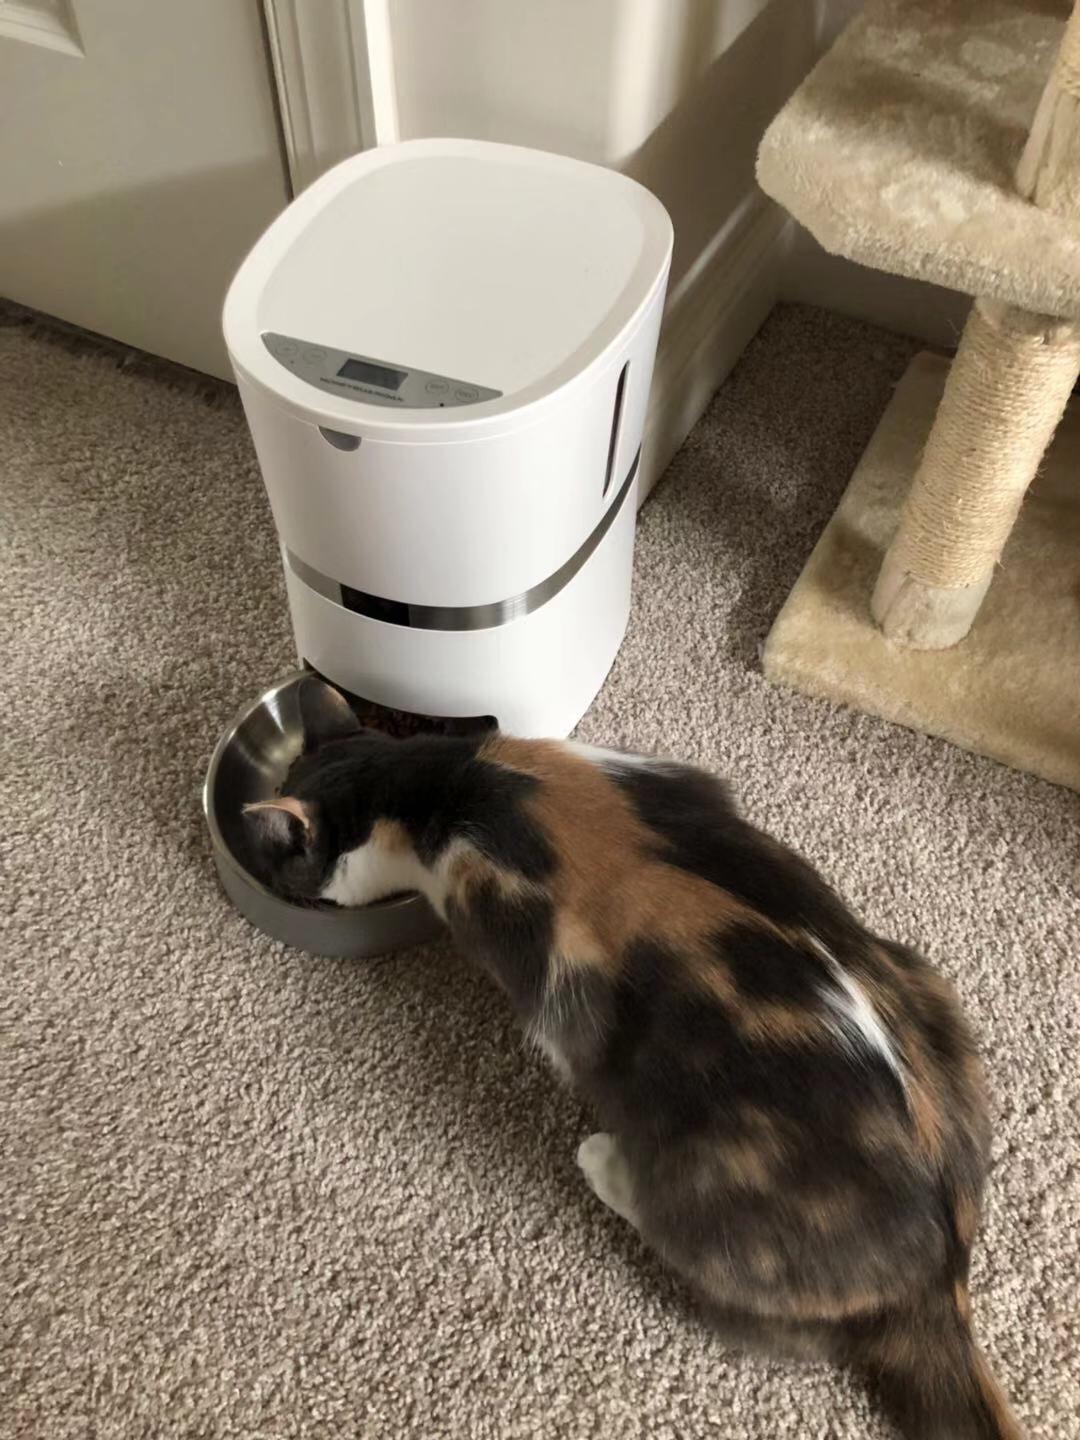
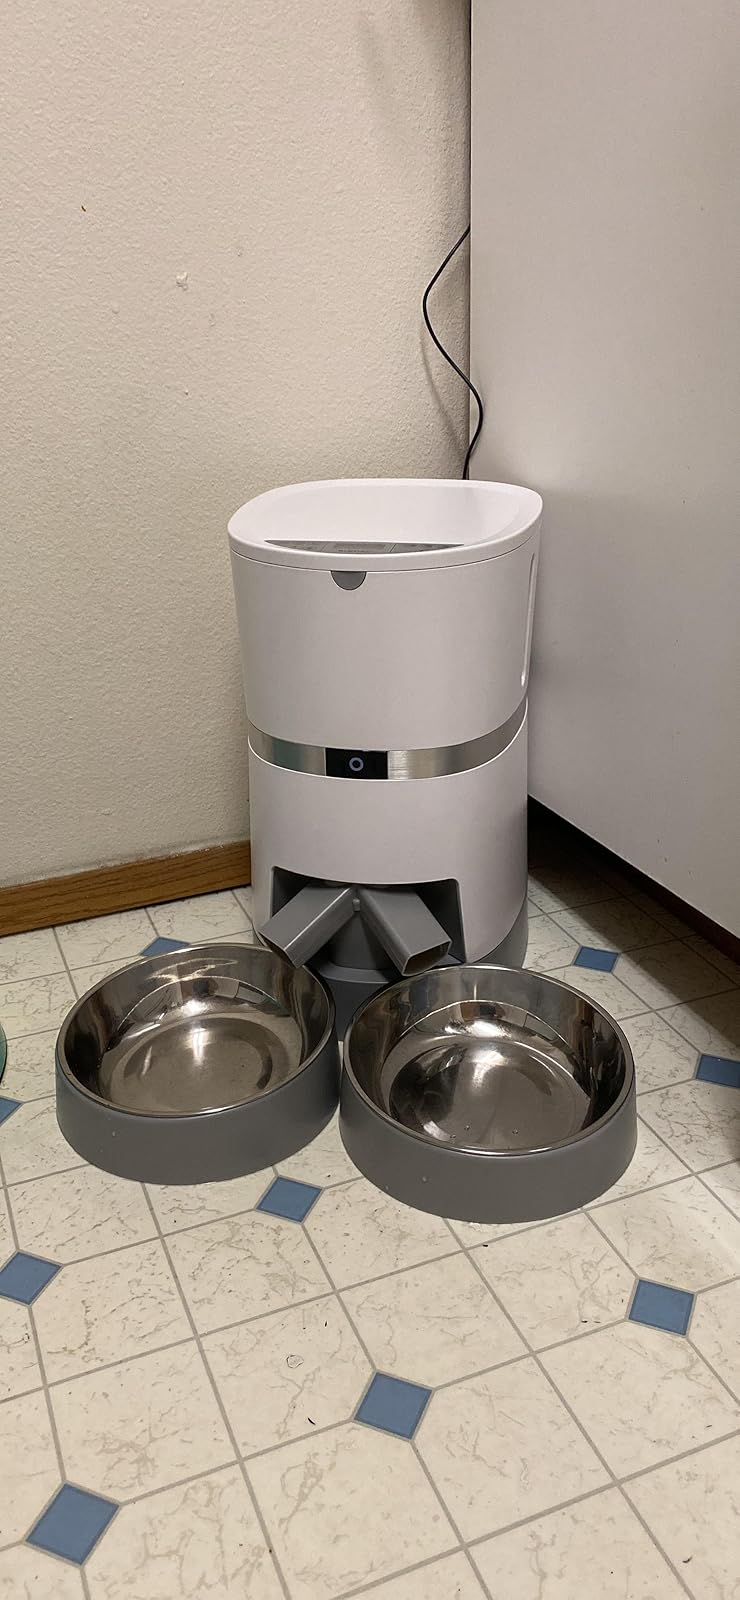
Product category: items_feeder
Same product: no